Mosman

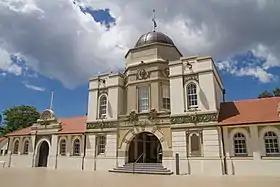
The 1916 James Barry Zoo entrance building

In the 1880s and 1890s, as a result of the enthusiasm for painting "en plein air" fostered by the Barbizon and Impressionist movements in France, art colonies known as the Sydney artists' camps flourished around the Harbour, mainly in the Mosman area. As a result, Mosman became known as "Australia's most painted suburb". Notable painters in this community included Julian Ashton, Tom Roberts, Arthur Streeton and John Mather. One such camp was known as Curlew Camp and was situated in Little Sirius Cove. An inscription on a rock can still be seen on the east side of the cove: Curlew 1890.